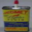
Label: can